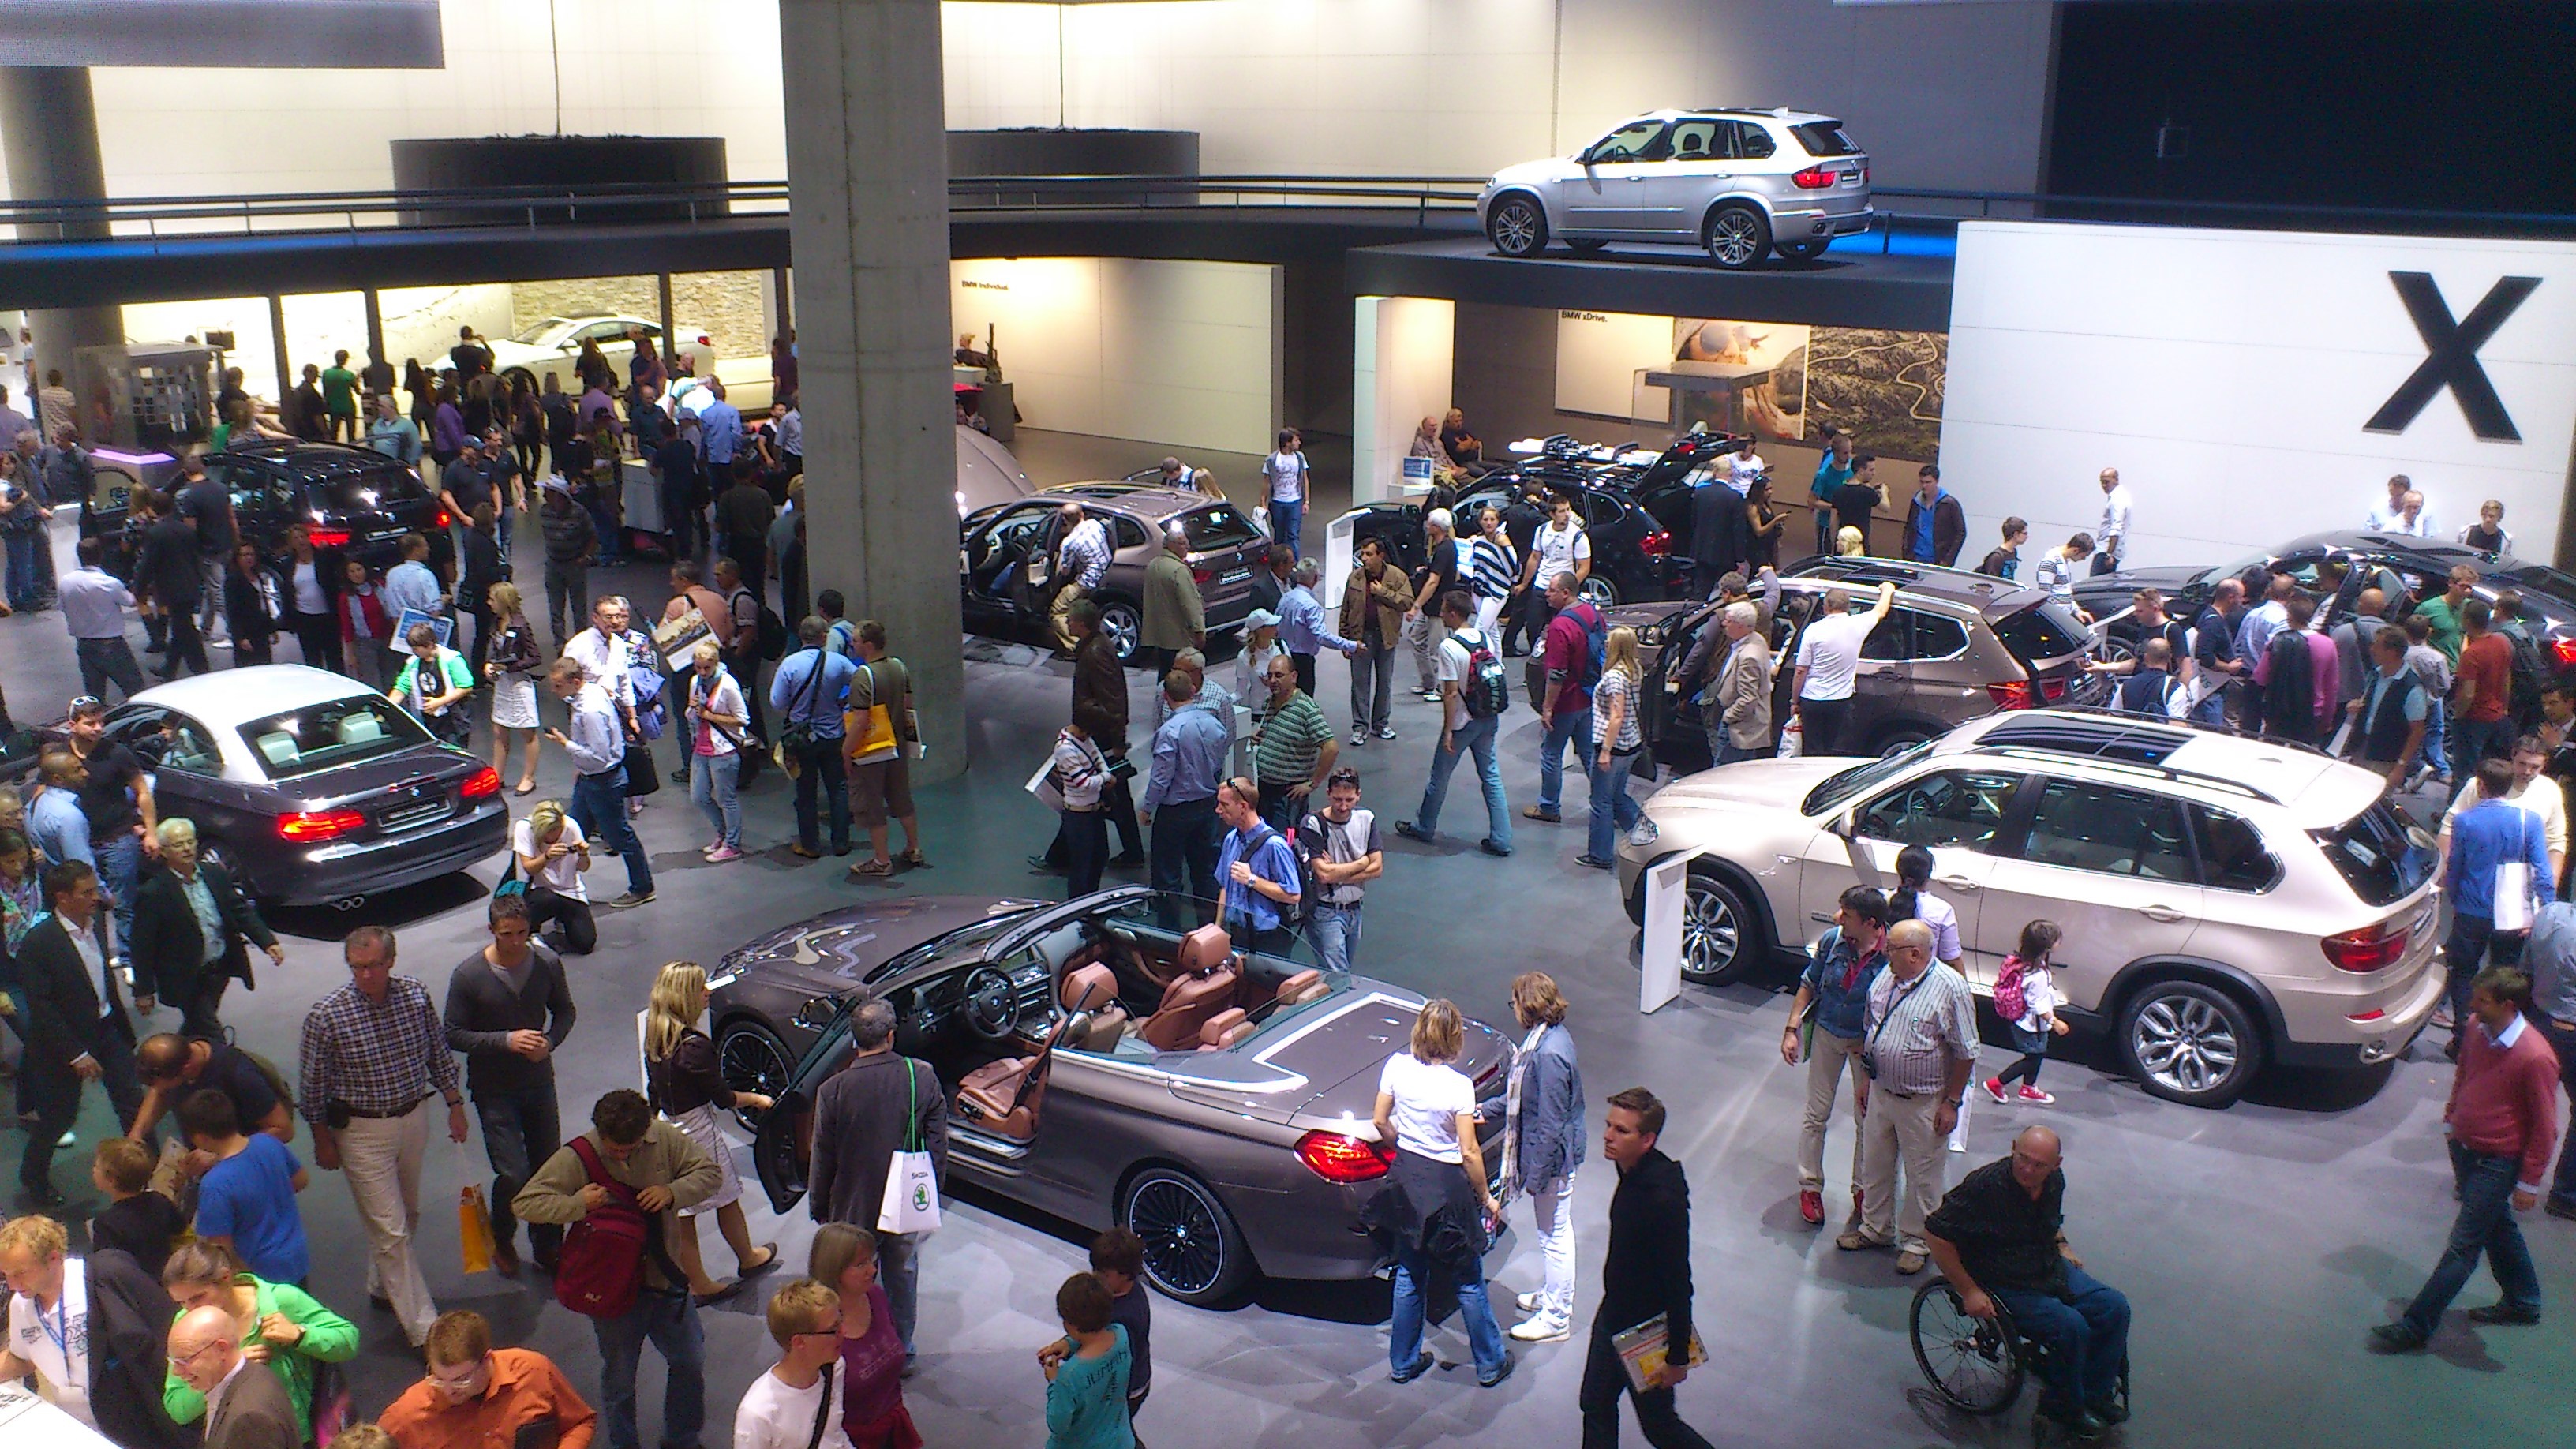
traffic, car, vehicle, auto, race track, exhibition, fair, frankfurt am main germany, frankfurt, iaa, auto show, land vehicle, automobile make